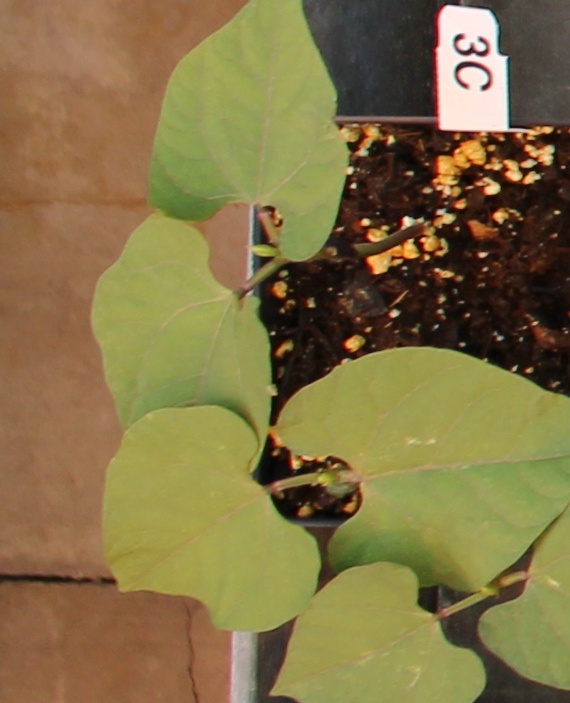
Label: Blackbean